Topography of Spain

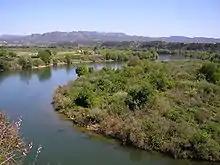
Ebro River depression.

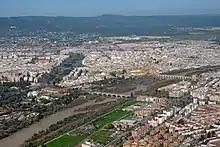
Guadalquivir River depression.

The two main depressions of peninsular Spain are the Ebro and Guadalquivir depressions. These are outside of the Meseta and were pre-alpine basins or pits that, after the Cenozoic orogenesis, were left between the alpine ranges and the ancient massifs. They are triangular in shape and were filled by great thicknesses of Cenozoic and Quaternary sediments.